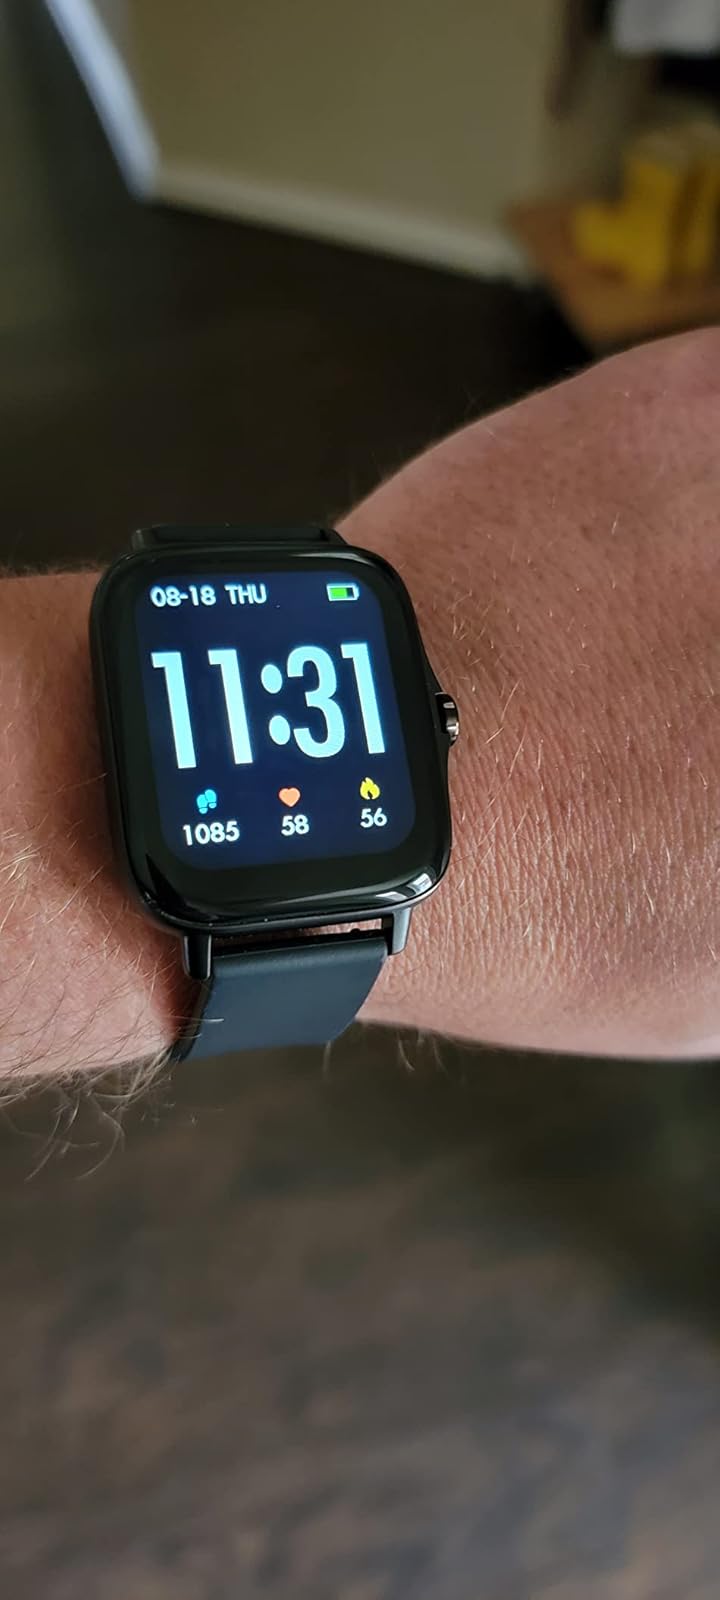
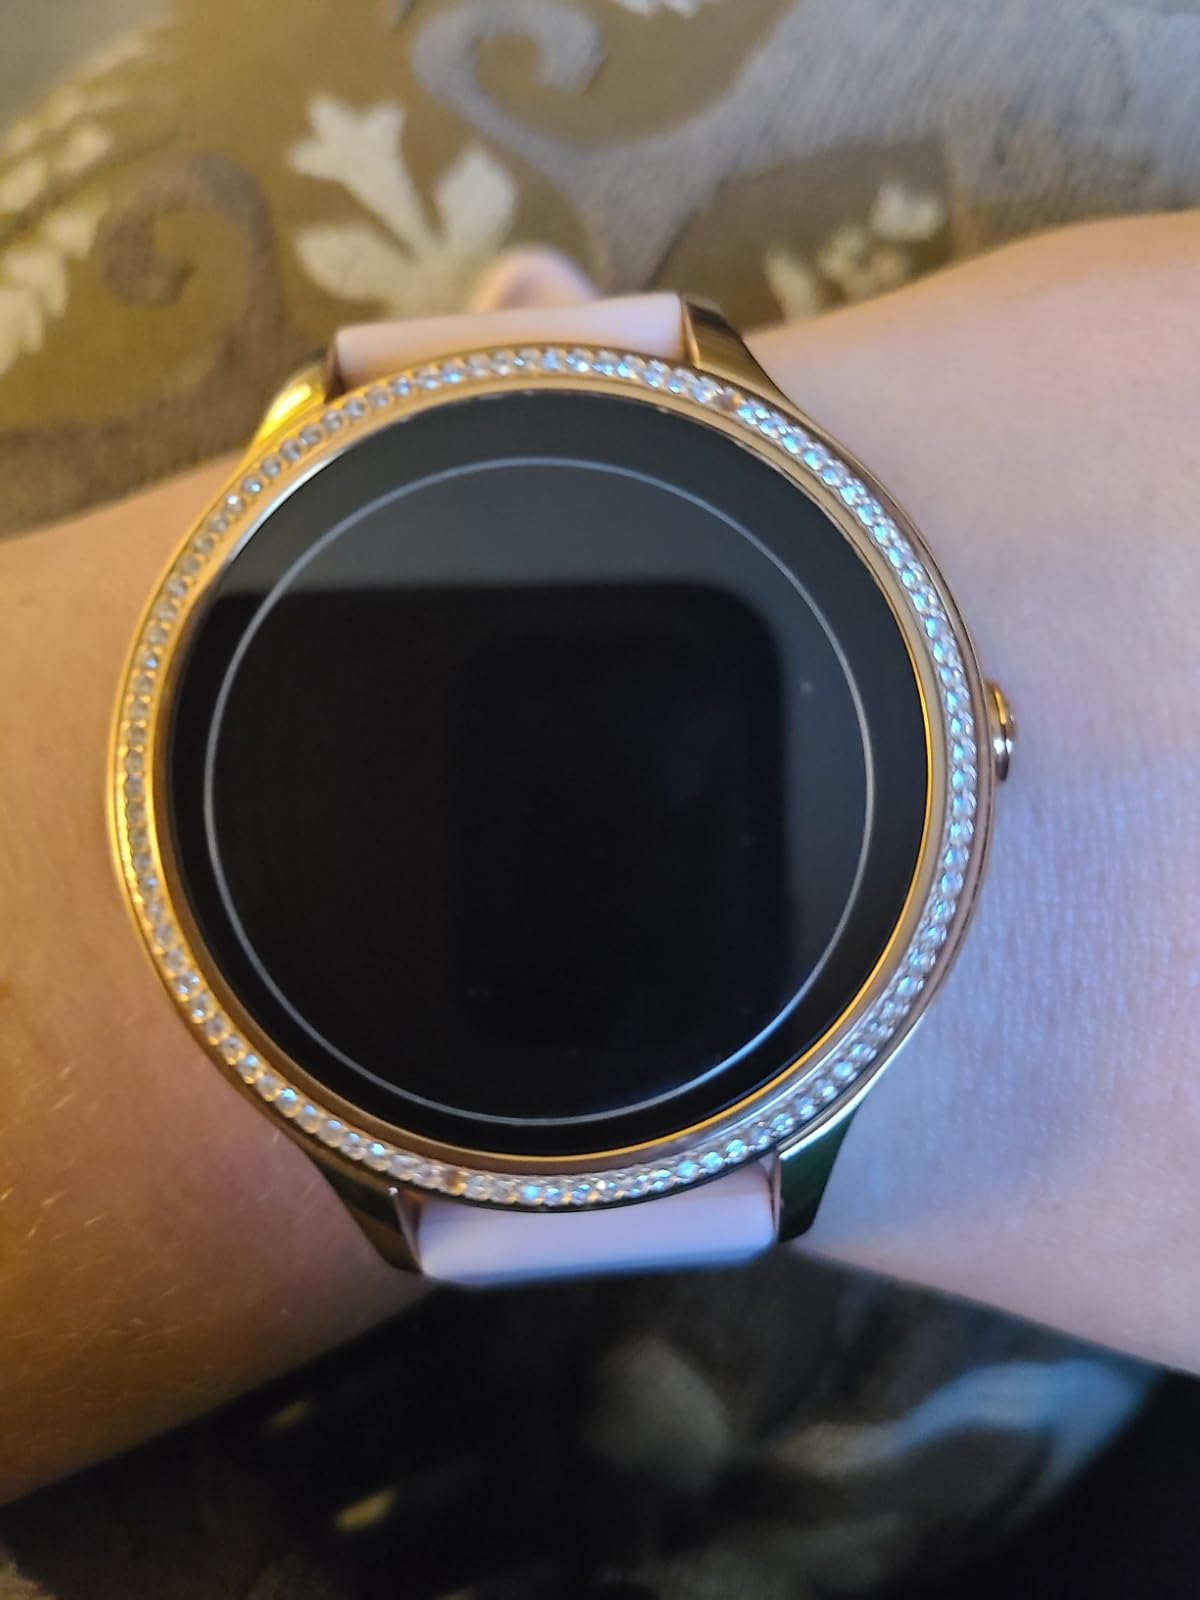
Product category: smartwatch
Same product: no